Batman Beyond: Return of the Joker

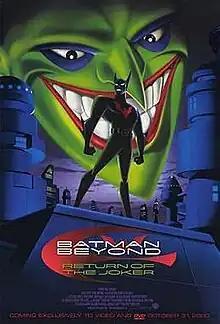
Promotional poster, with the original intended release date of October 31, 2000

Batman Beyond: Return of the Joker is a 2000 American direct-to-video superhero film produced by Warner Bros. Animation and distributed by Warner Bros. Home Entertainment. It is the third film in the DC Animated Universe and is based on the animated series "Batman Beyond" while also serving as a continuation of and resolving plot points from "" and "The New Batman Adventures". The film features the DC Comics Batmen Bruce Wayne (Kevin Conroy) and Terry McGinnis (Will Friedle), as they try to unravel the mysterious return of the former's archenemy, the Joker (Mark Hamill), preparing a climactic showdown with the villain.